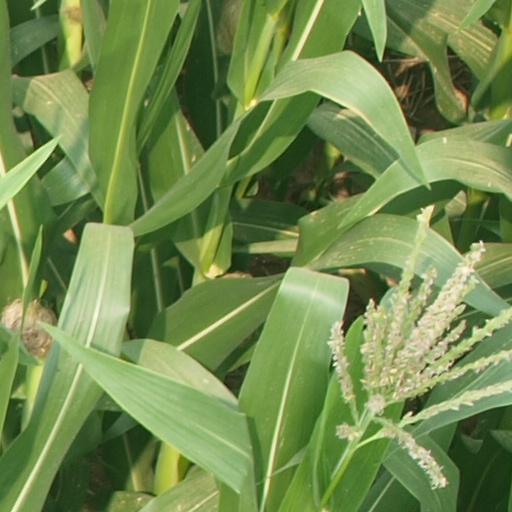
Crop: maize; corn